Rosalie Passovoy

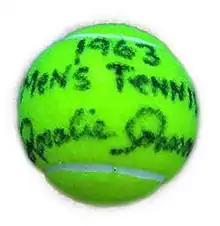
Passovoy '63 Autographed Titans Tennis Ball

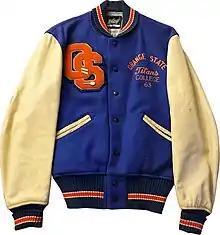

Bachelor of Arts Degree in Humanities in 1963 at Orange State College (now known as California State University, Fullerton).